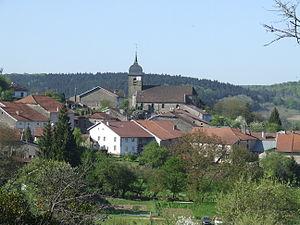
Bleurville est une commune française située dans le département des Vosges, en région Grand Est.